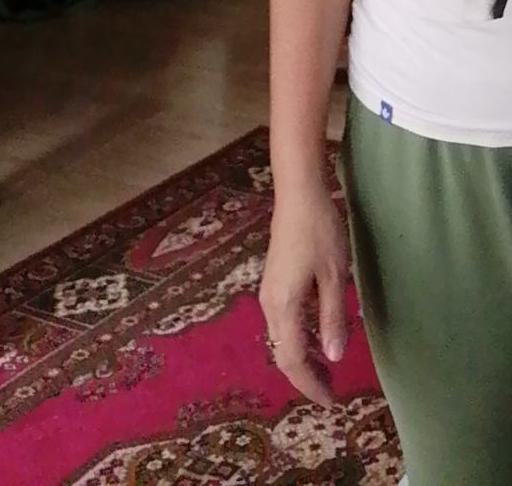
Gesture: no_gesture